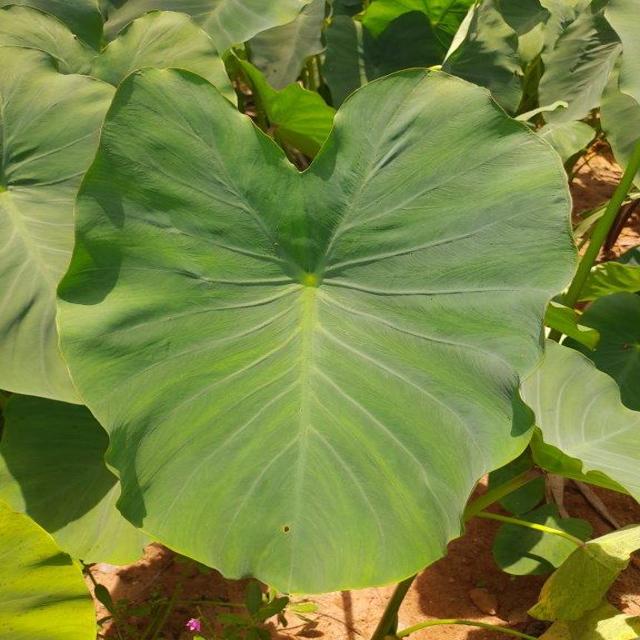
Label: Healthy